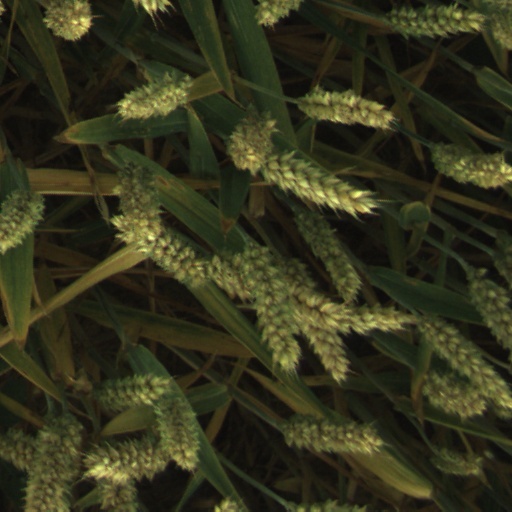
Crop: wheat